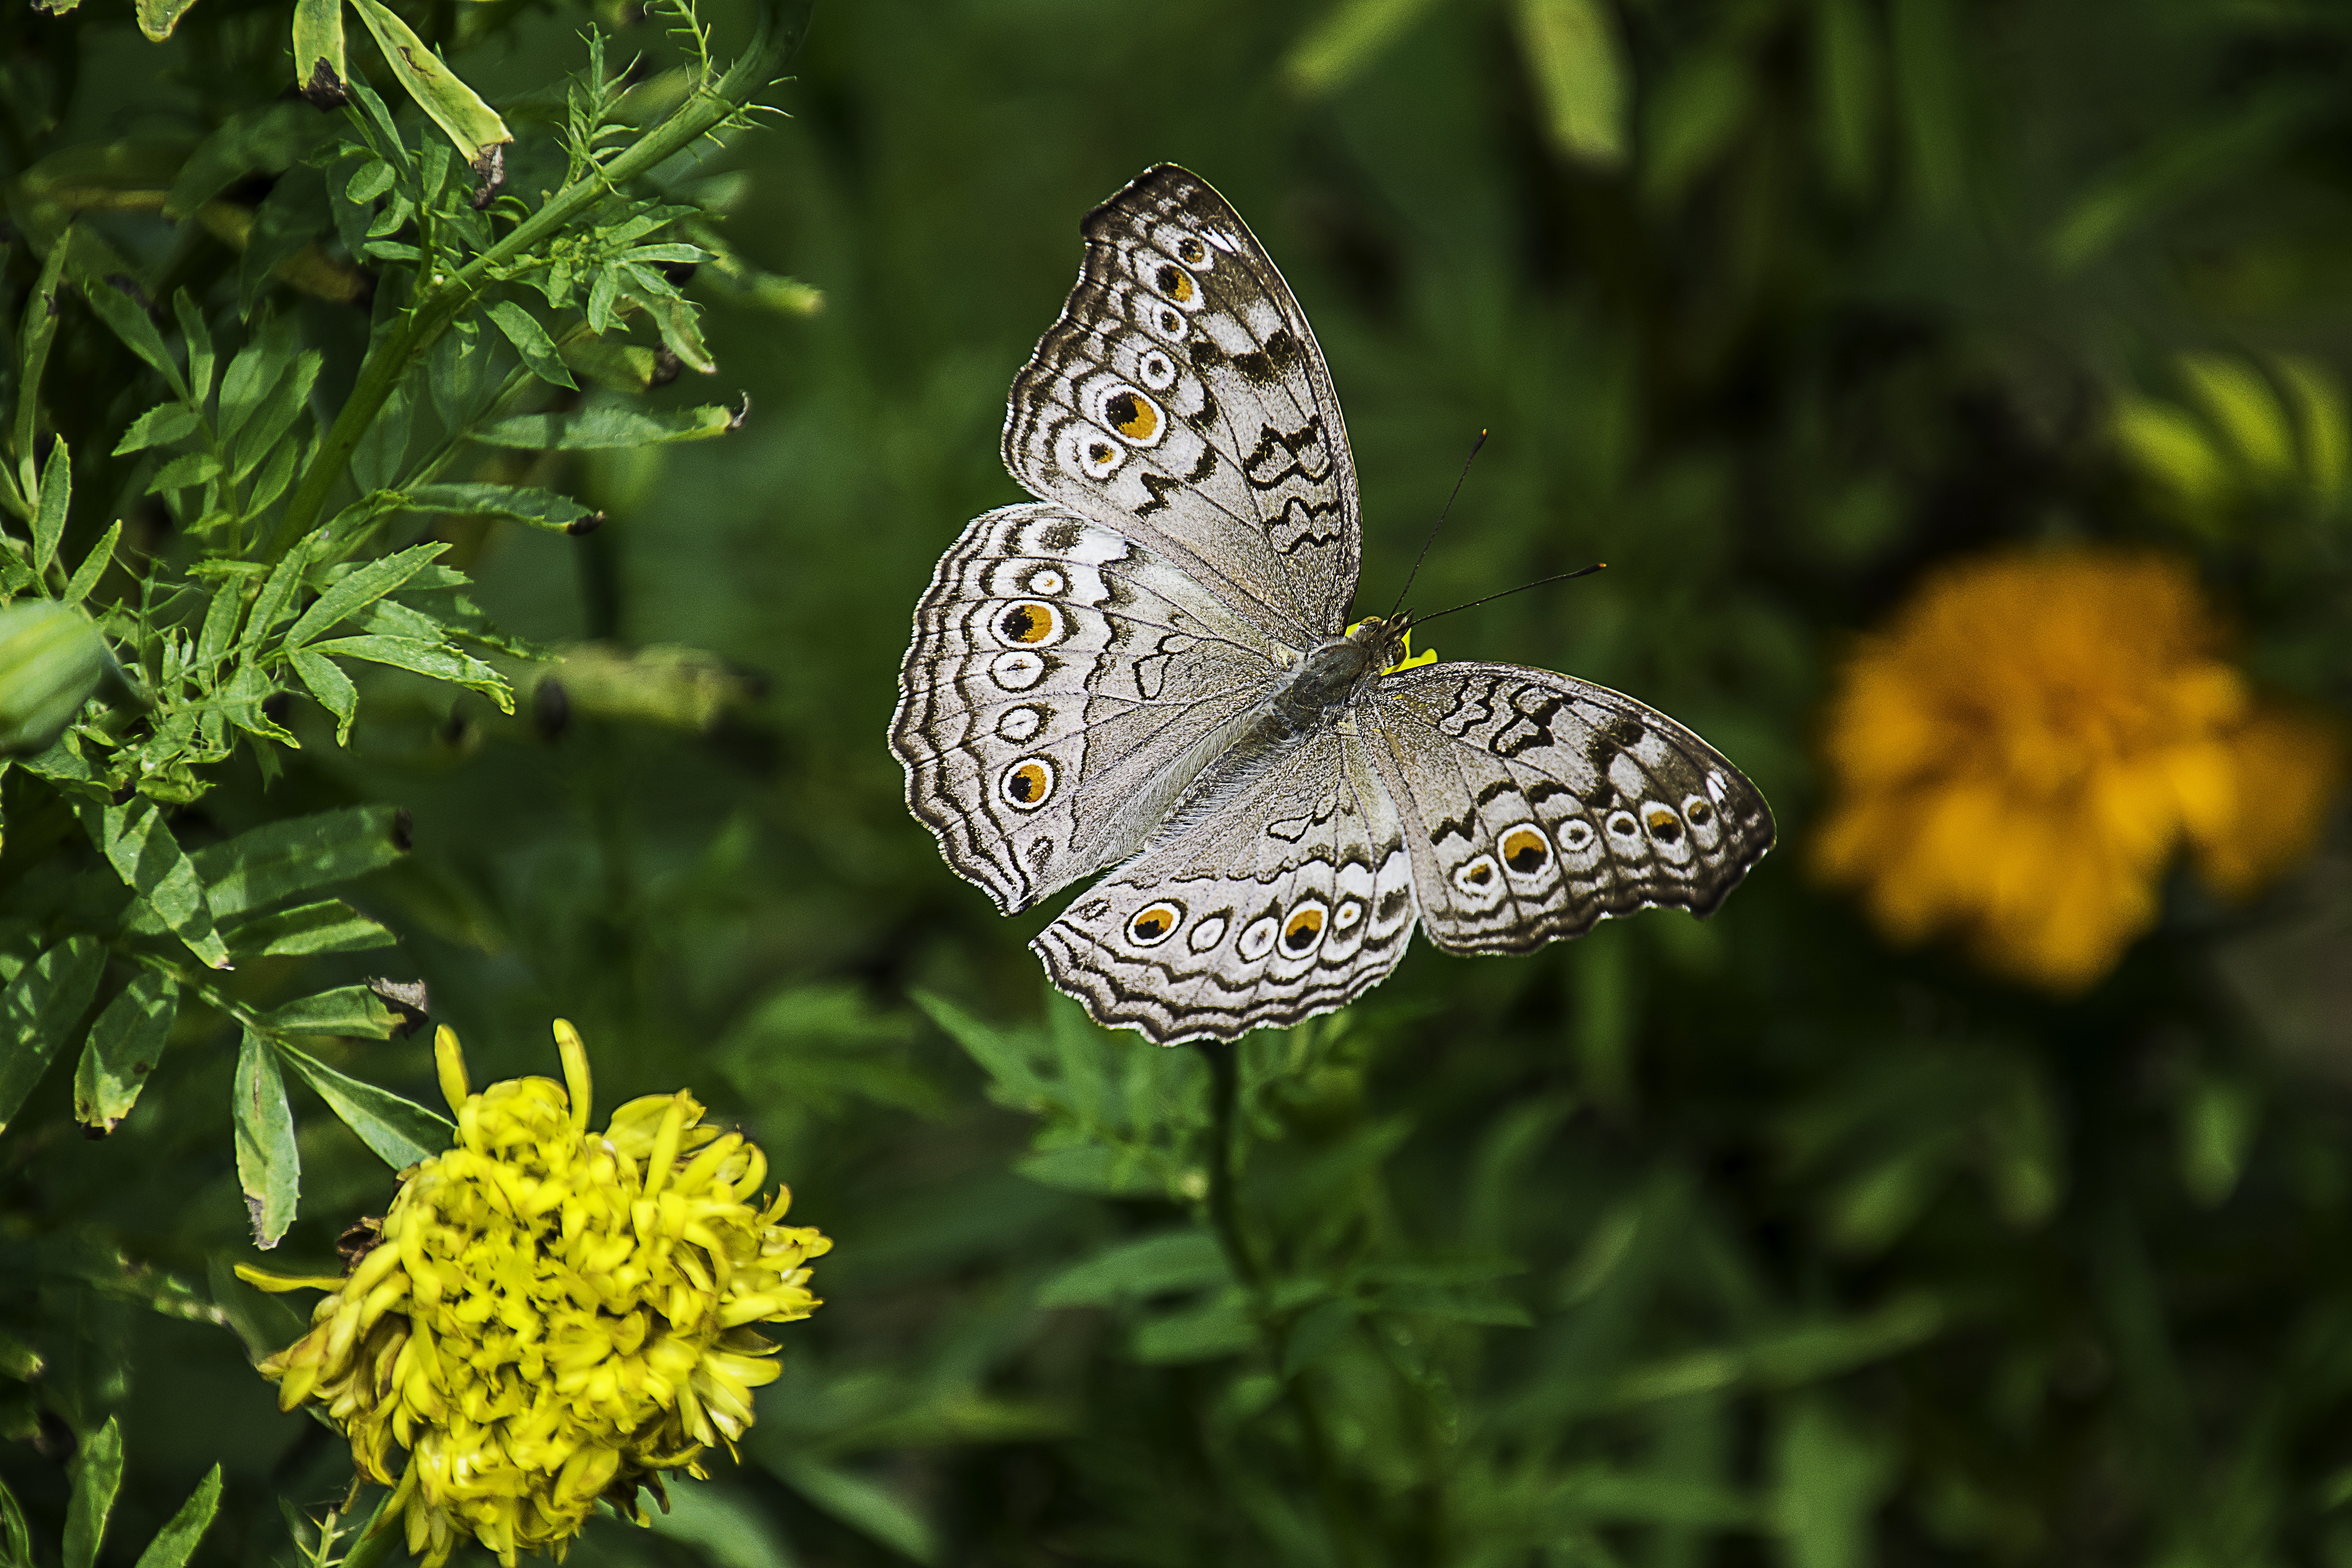
nature, flower, insect, botany, butterfly, flora, fauna, thailand, invertebrate, monarch butterfly, the national park, nectar, pieridae, macro photography, arthropod, pollinator, moths and butterflies, lycaenid, brush footed butterfly, colias